San Miguel Corporation

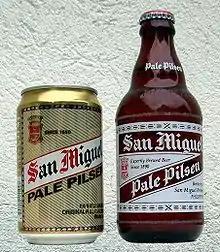
San Miguel Pale Pilsen, SMC's flagship product.

San Miguel Corporation, abbreviated as SMC, is a Philippine multinational conglomerate with headquarters in Mandaluyong, Metro Manila. The company is one of the largest and most diversified conglomerates in the Philippines. Originally founded in 1890 as a brewery, San Miguel has ventured beyond its core business, with investments in various sectors such as food and drink, finance, infrastructure, oil and energy, transportation, and real estate.